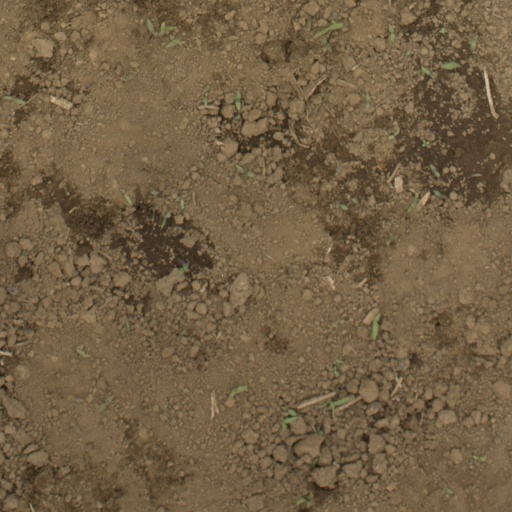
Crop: Jerusalem artichoke